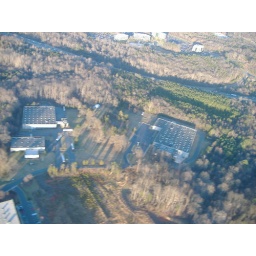
After settling into my window seat ... a perusal of the view revealed details becoming sketchier by the moment.